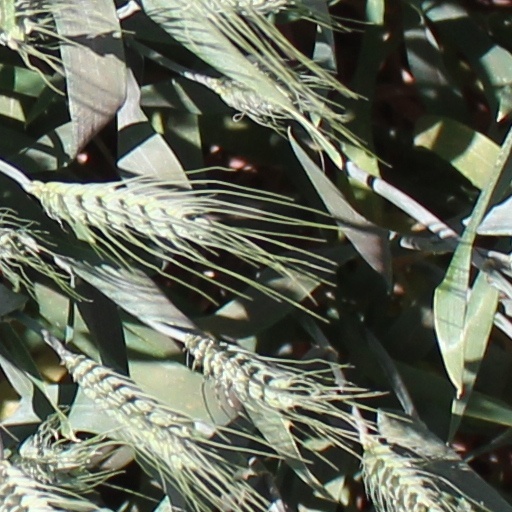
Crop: wheat